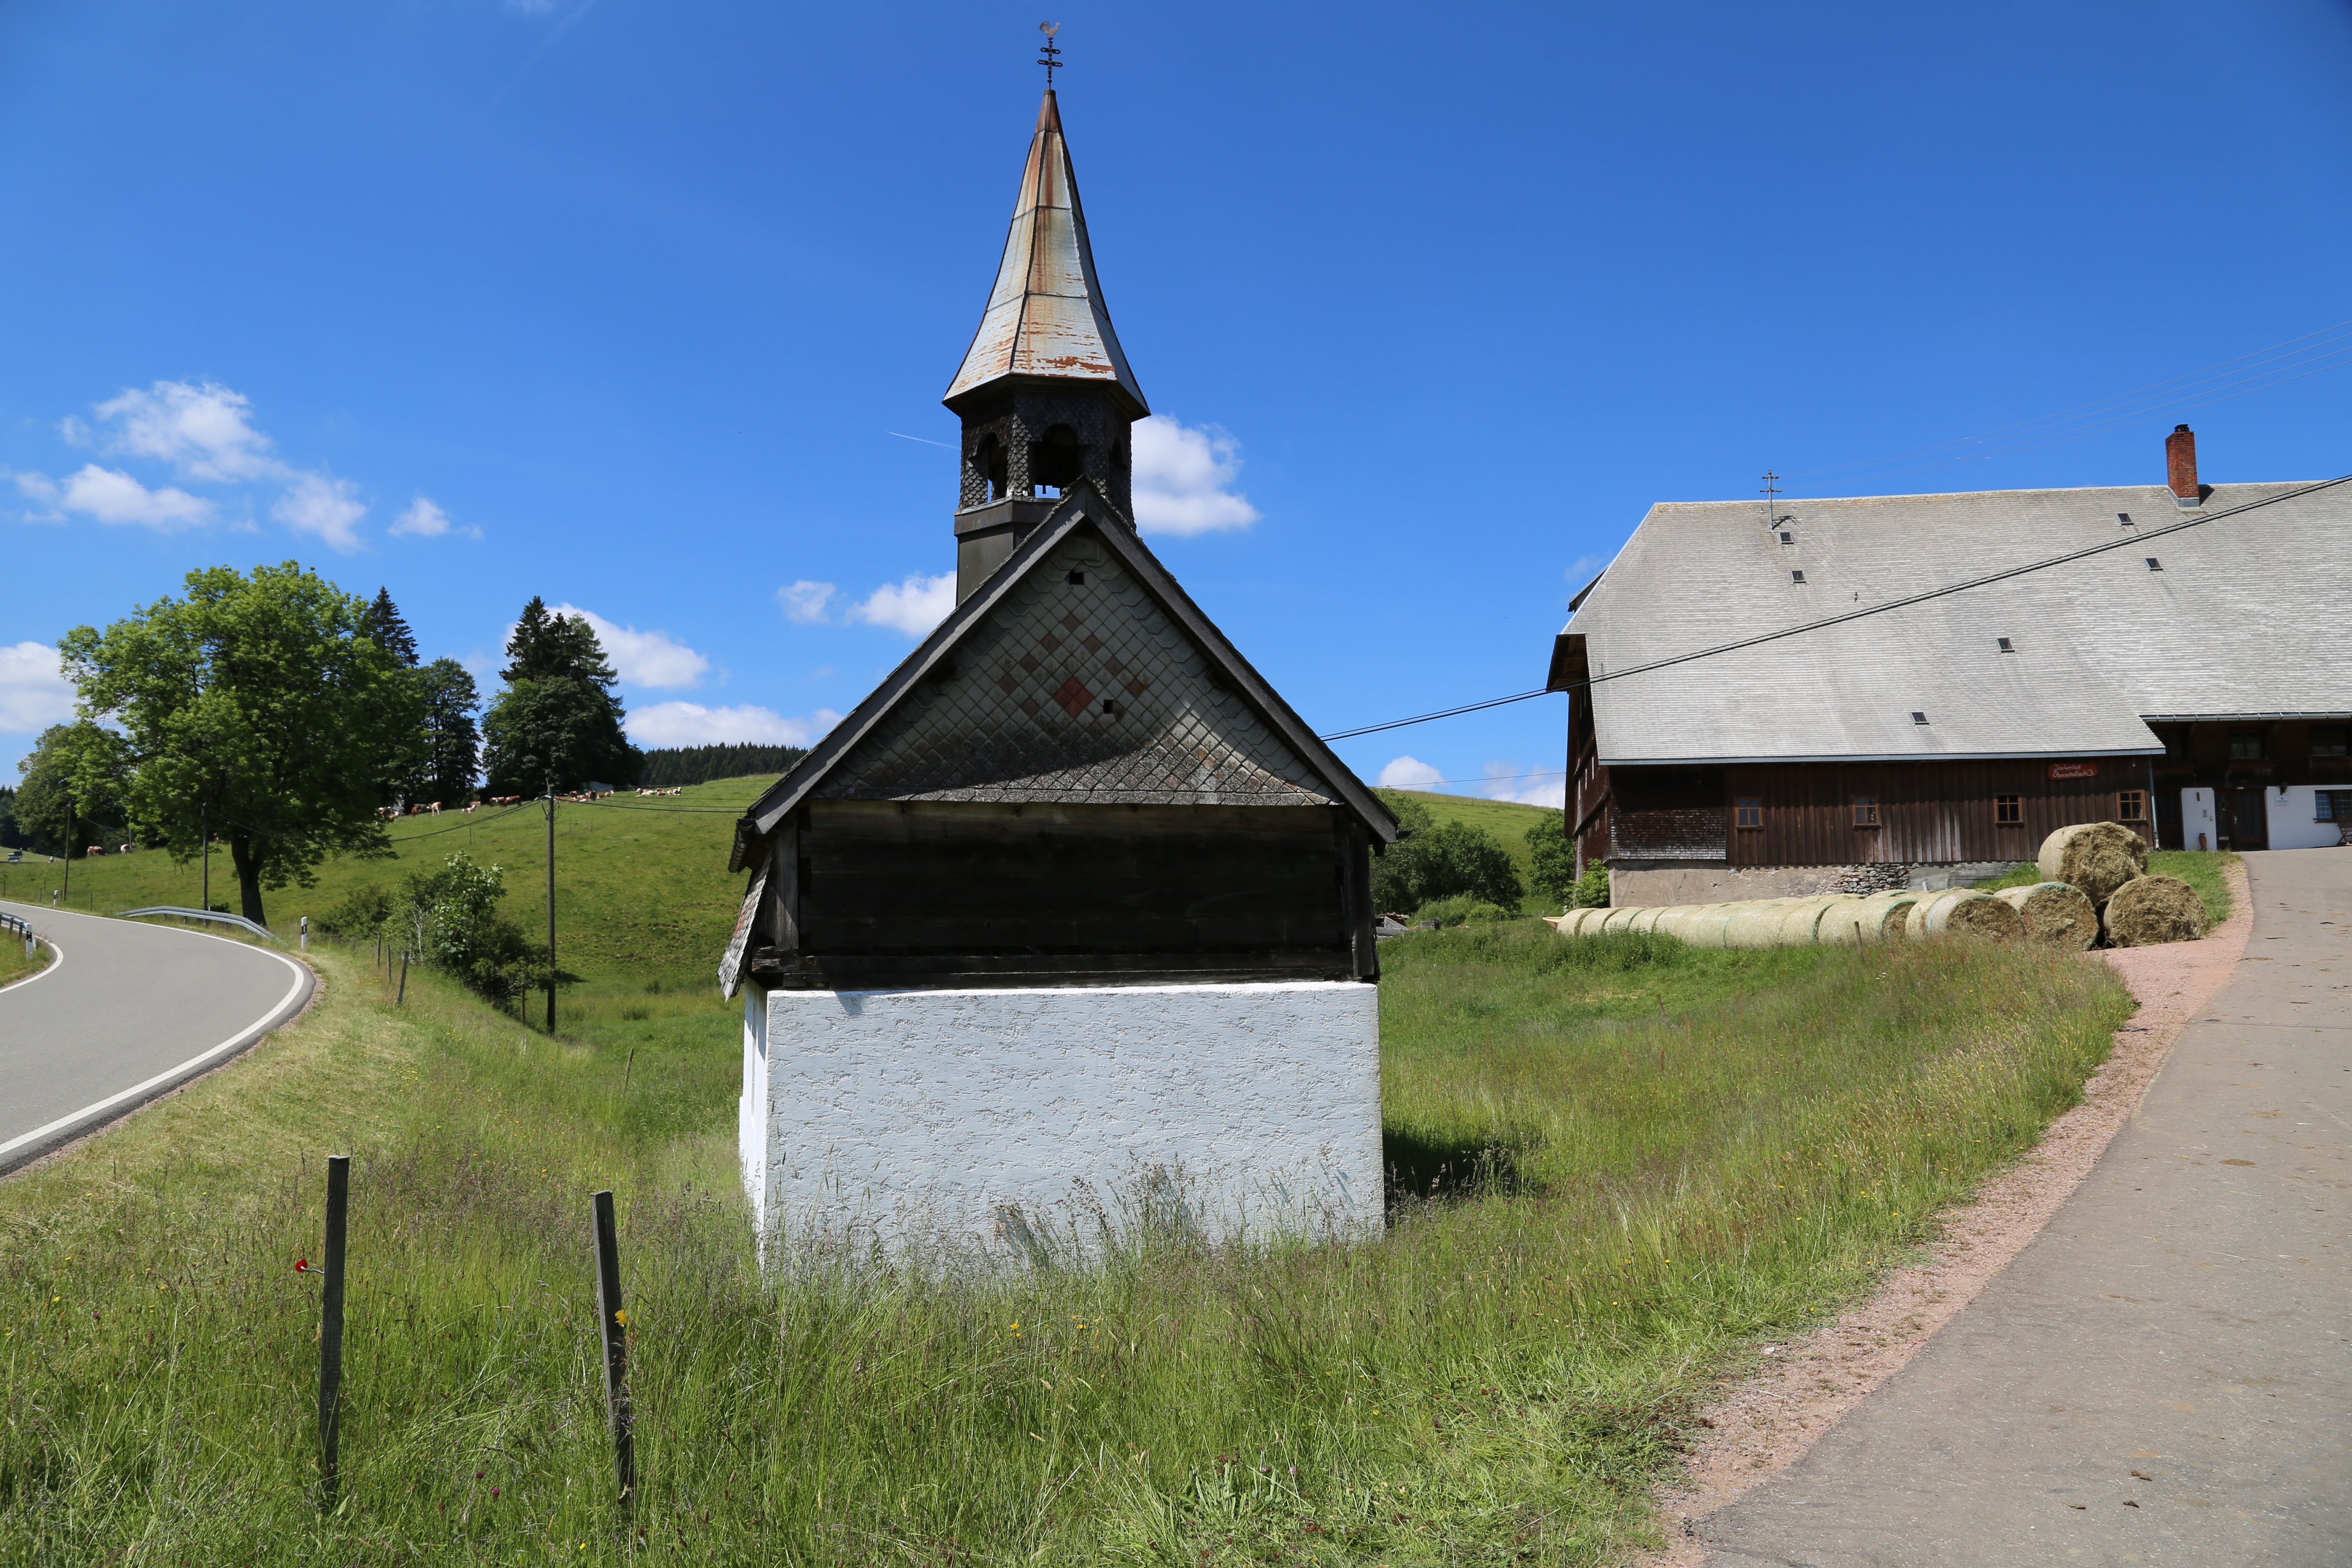
building, village, church, chapel, place of worship, black forest, rural area, station way